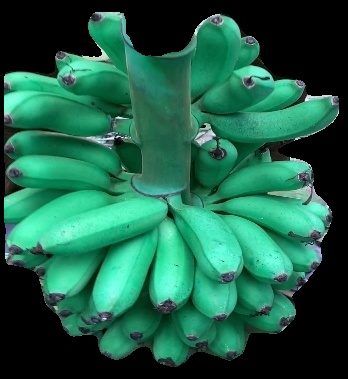
Variety: rasbale
Grade: grade1